Ullevaal Stadion

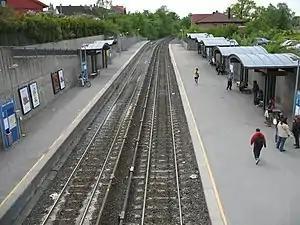
Ullevaal is served by the station Ullevål stadion of the Oslo Metro

The stadium contains of press room, a television studio, 16 commentator boxes and of working space for journalists. There is a photography room, a separate section for photographers on the stand, and a press conference room with place for 96 people. All the press facilities are in the South Stand. There are similar facilities in the North Stand, allowing a television team from the opposing nation to make a double production. They can film and send with advertisements from the other side of the stadium and thus increase advertisement income.